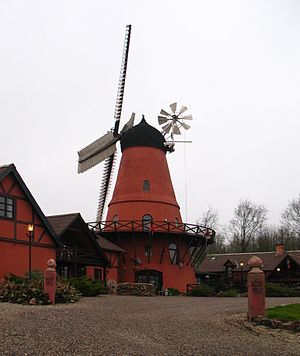
Åstrup Mølle
Åstrup Mølle
Åstrup Mølle, Svendborgvej 303, 5600 Faaborg Eget foto, Noorse
"Åstrup Mølle er tårnmølle af typen ""hollandsk kornmølle med galleri, opført i 1862, og beliggende ved landevejen mellem Svendborg og Faaborg på Sydvestfyn. Den var i drift indtil 1953 og kaldes nu også Stofmøllen efter den nuværende forretning med klædevarer, som har eksisteret der siden 1981. Møllens inventar er ikke bevaret. Vindmøllen er i privat eje, men kan ses i forretningens åbningstid.